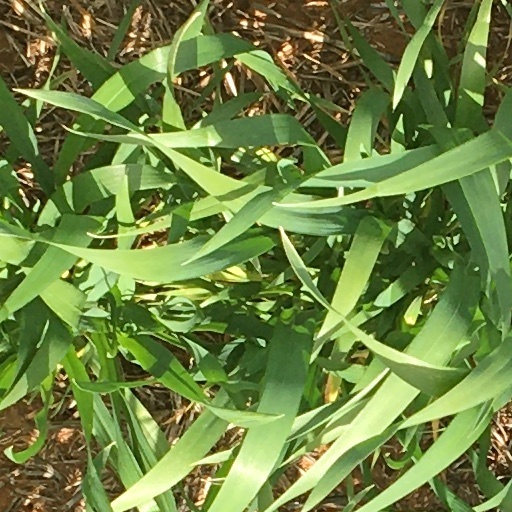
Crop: wheat